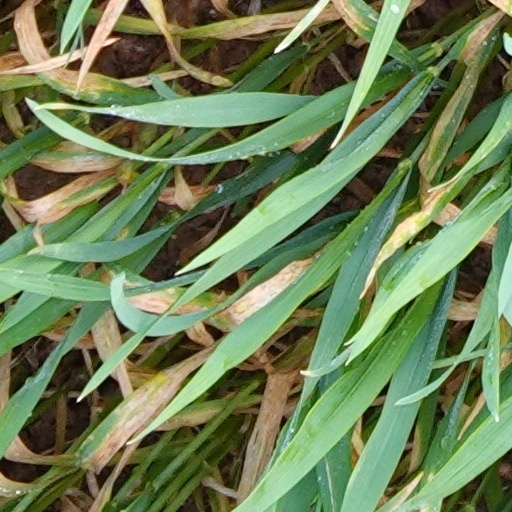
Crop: wheat